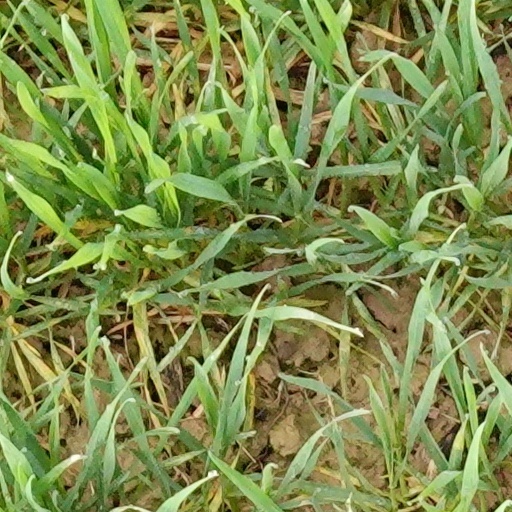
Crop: wheat